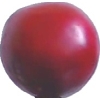
Label: cherry_wax_red